Southern Europe

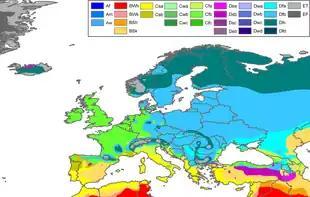
European climate. Note the high diversity of Köppen-Geiger climates in the southern regions.

Southern Europe's most emblematic climate is the Mediterranean climate, influenced by the large subtropical semi-permanent centre of high atmospheric pressure found, not in the Mediterranean itself, but in the Atlantic Ocean, the Azores High. The Mediterranean climate covers Portugal, Spain, Italy, the southern coast of France, coastal Croatia, coastal Slovenia, southern Bosnia and Herzegovina, Montenegro, Albania, and Greece, as well as the Mediterranean islands. Those areas of Mediterranean climate present similar vegetations and landscapes throughout, including dry hills, small plains, pine forests and olive trees.